State Archives of Milan

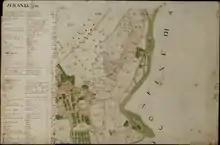
State Archives of Milan, Teresian Cadastre. "Activation Maps, 3080, map 1 f. 4, Original map of the Censuario Municipality of Verano," map on paper, 1721.

The Archives' activities continued unperturbed until World War II, when wartime events plunged Italy into the abyss of desolation and then Nazi occupation. As early as September 1939 Guido Manganelli, newly appointed director of the ASMi following the death of Giovanni Vittani, took care to have the collections "evacuated" from the Palazzo del Senato and deposited in nearby and safer Brianza, exactly at Villa Greppi located in Monticello Brianza and, after Italy's official entry into the war in June 1940, in Rovagnate and Merate at some buildings belonging to the Church. Despite the tireless activity on the part of Manganelli and the ASMi staff in safeguarding the various collections, a considerable part of the archival heritage was destroyed during the bombings of August 12/13 and 15/16, 1943. On these two dates, Milan was violently bombed and, among the buildings hit by the Allies, were the Palazzo del Senato and the cloister section of Sant'Eustorgio: the administrative fund of the State Archives (the so-called Archivietto), the Library, the section of the judicial archives and most of that of the Senate of the Duchy of Milan were irretrievably lost. In 1944, the Senate Palace housed the notarial archives.